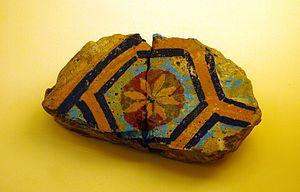
Assur est une ancienne ville, capitale de l'Assyrie jusqu'au début du IXᵉ siècle av. J.-C., située sur la rive occidentale du Tigre. Ses ruines se trouvent actuellement sur le site de Qalʿat Sharqat, dans la plaine de Sharqat, à environ 110 kilomètres au sud de Mossoul. Le site principal est un promontoire dominant le fleuve, peuplé depuis au moins le début du IIIᵉ millénaire av. J.‑C. Il a été fouillé au début du XXᵉ siècle par une équipe dirigée par des archéologues allemands, puis à plusieurs reprises après 1945 par des archéologues irakiens et allemands.